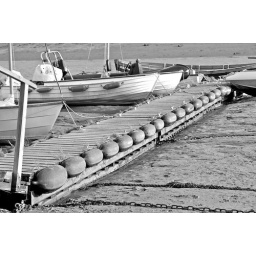
Wooden jetty in black and white